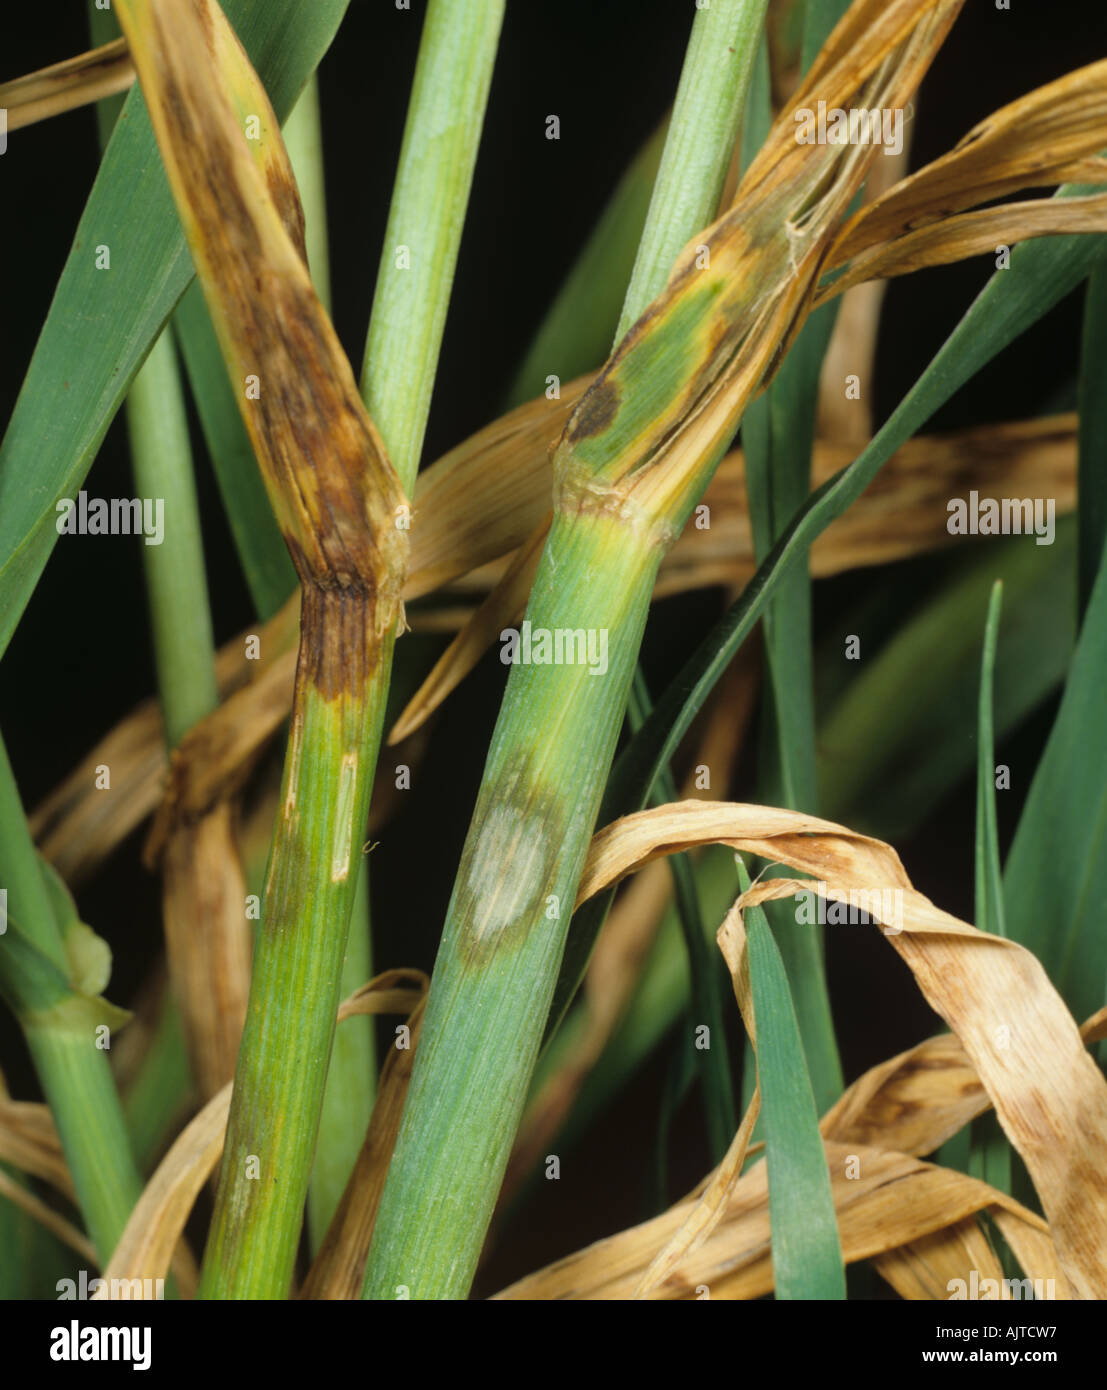
Plant: Ginger
Disease: ginger sheath blight